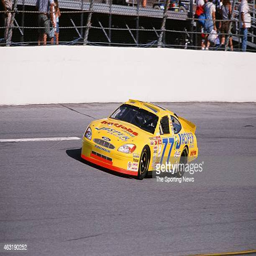
athlete drives his car during event